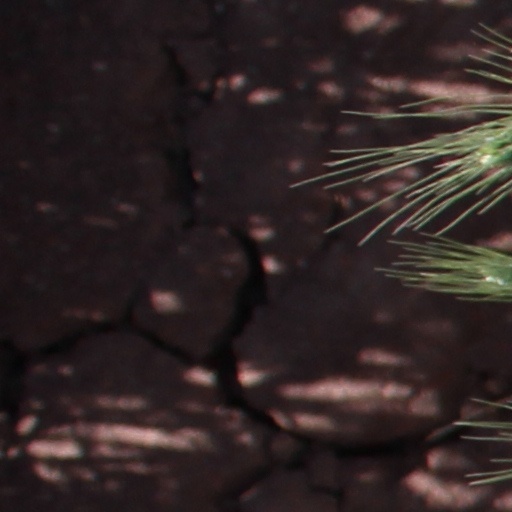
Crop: wheat